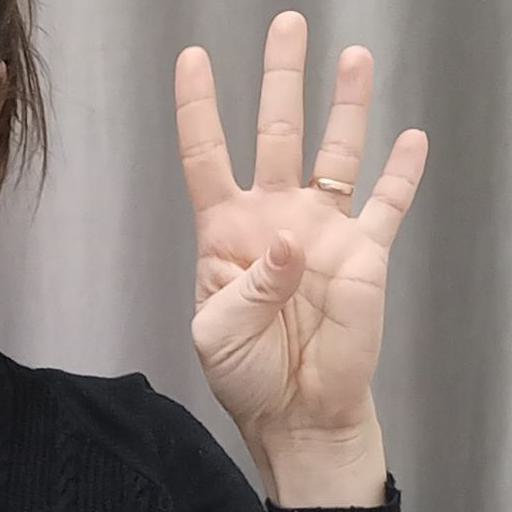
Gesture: four